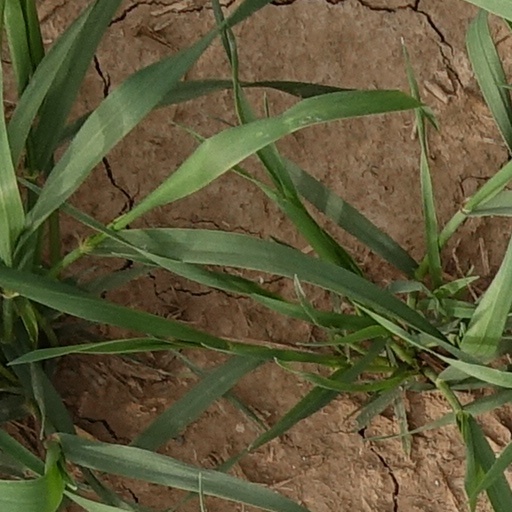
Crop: wheat